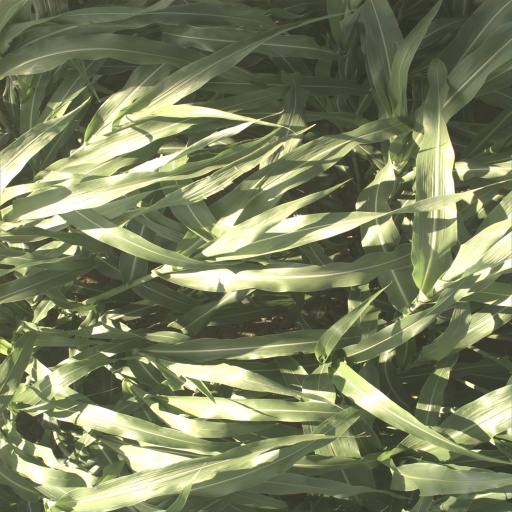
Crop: sorghum